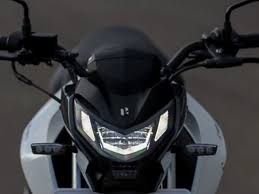
Vehicle type: Motorcycles